Sakura Color Products Corporation

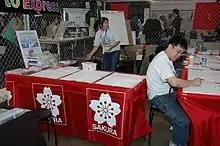
Sakura of America booth at Maker Faire 2008

Sakura of America started the annual national art contest in the United States in 1996. The contest is open to all U.S. students grades K through 8 to create a picture that is drawn mostly with oil pastels, preferably Cray-Pas. The judging is done by separate grade categories: K-2, 3-5 and 6-8. Three winners in each category are medalists and 25 more students are awarded honorable mention. There have been 17,000 submissions each year with winning entries displayed online and some have been published in printed material.